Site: brandenburg
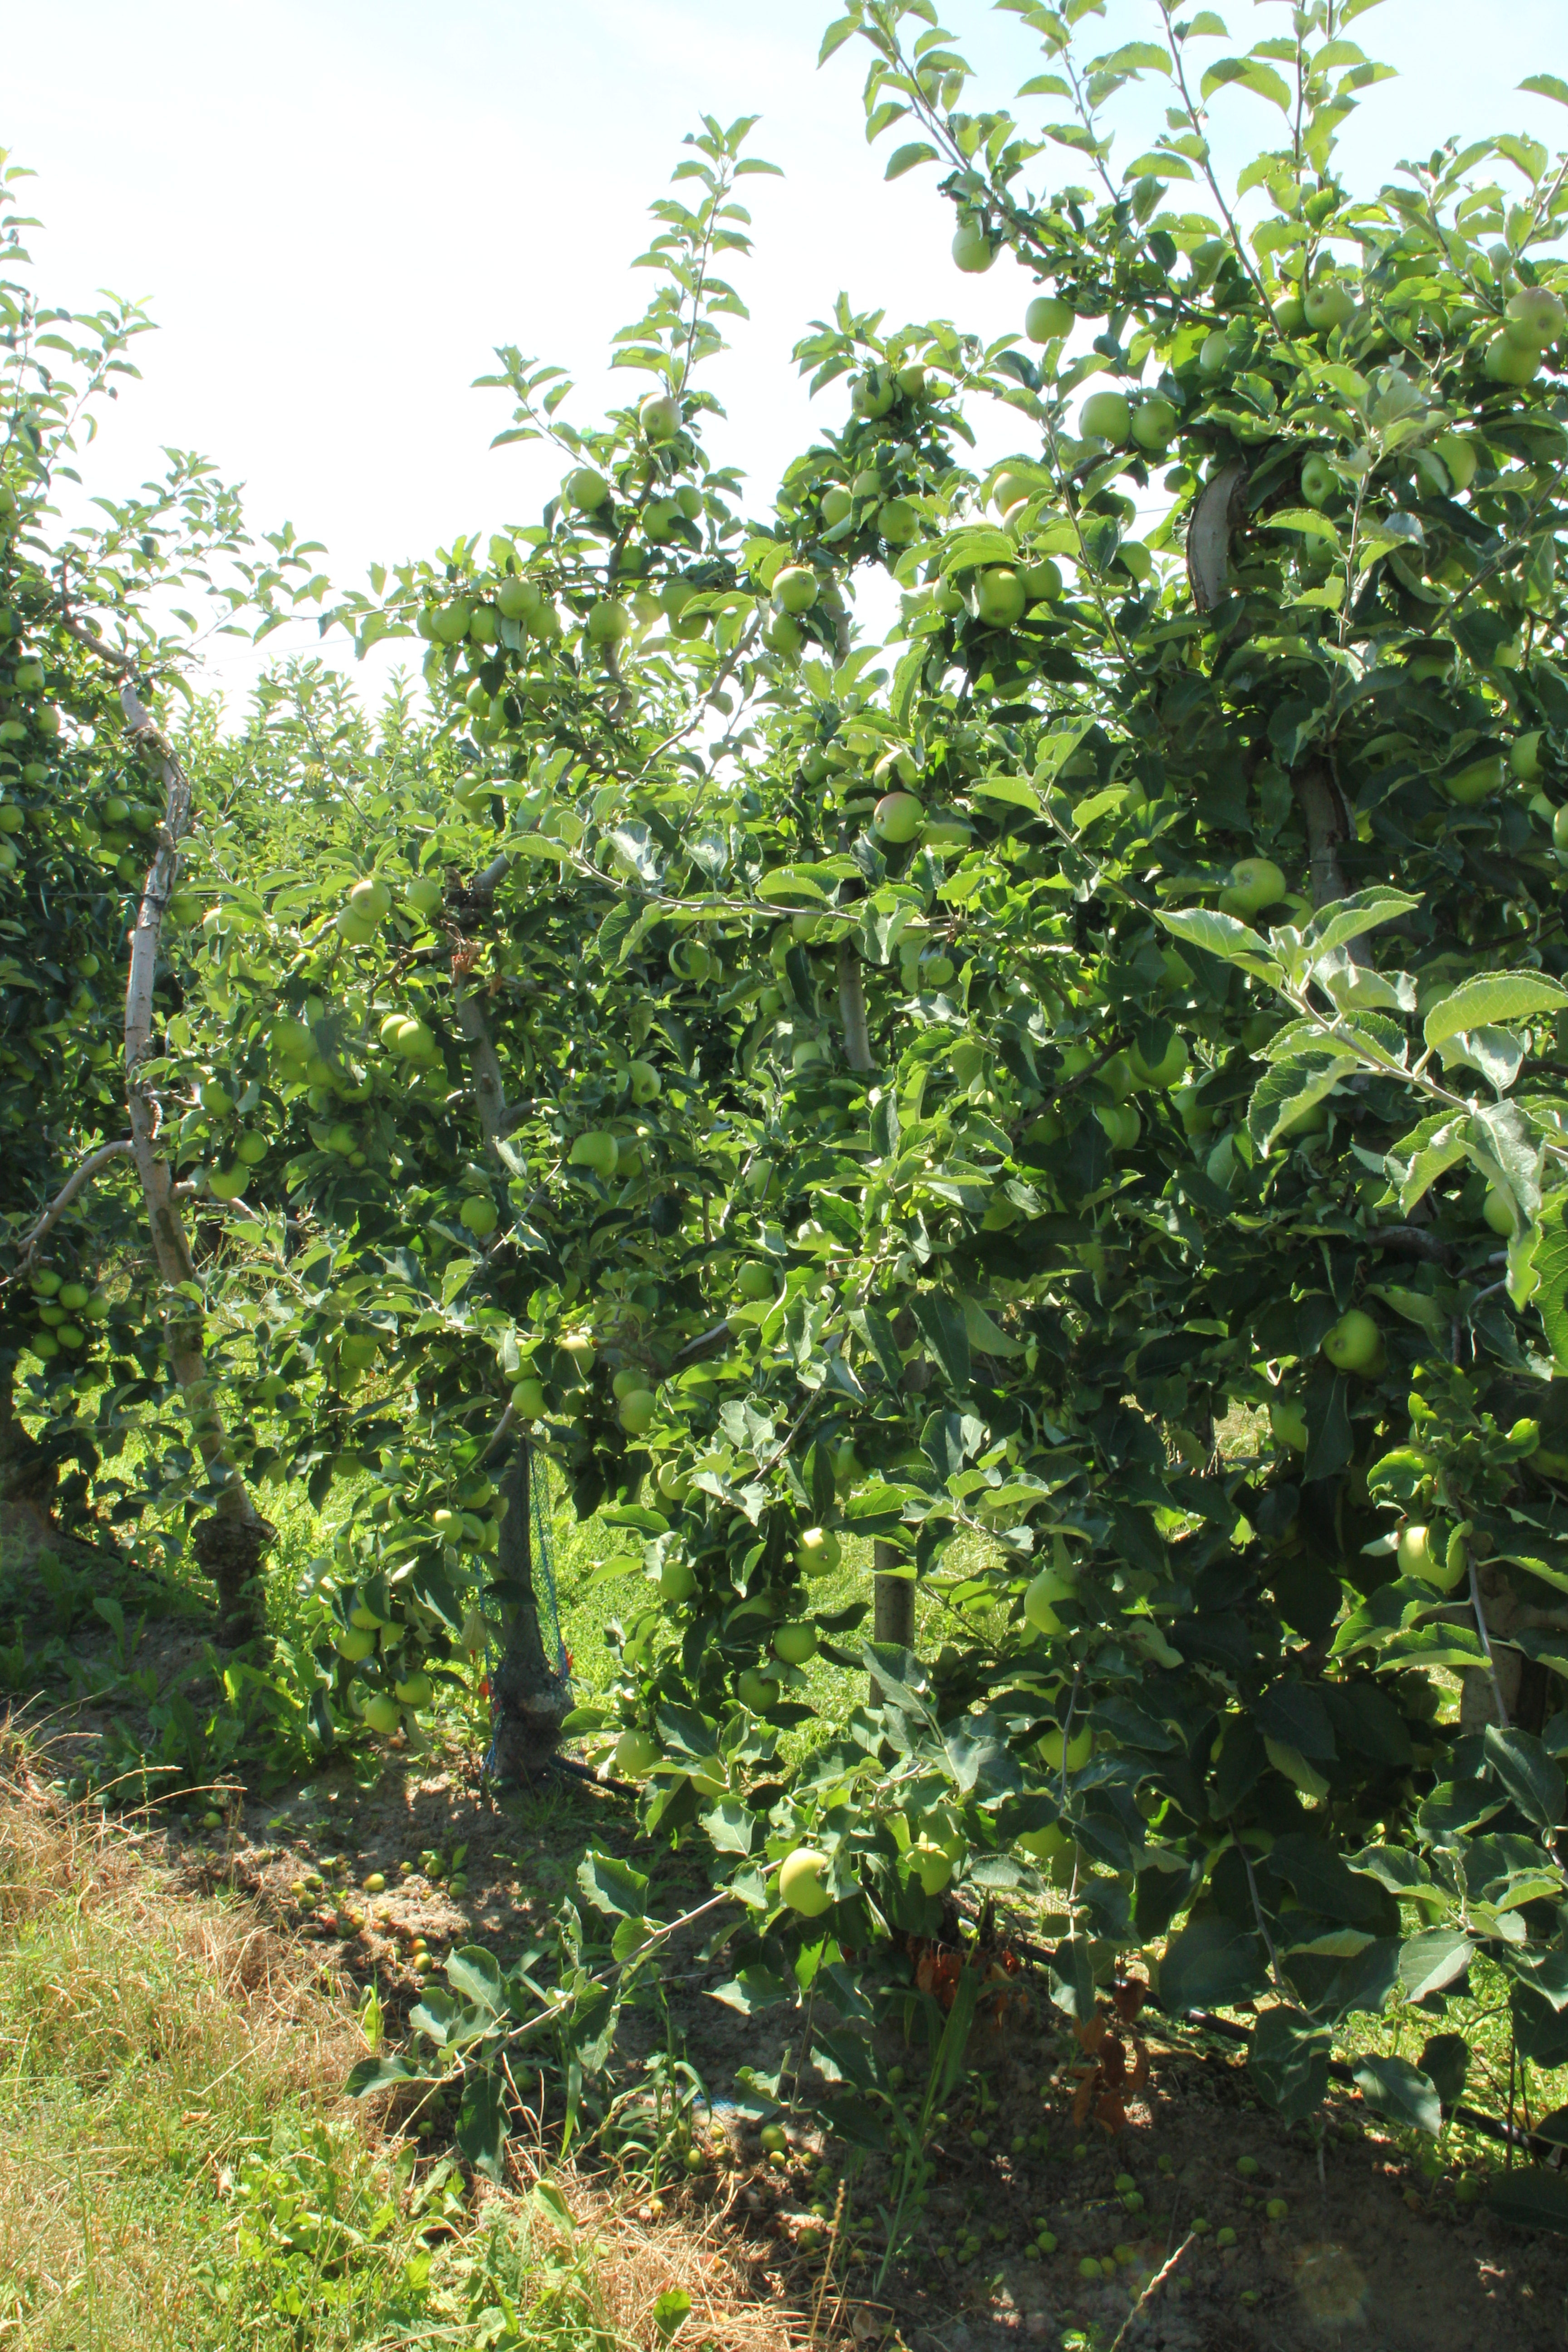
Growth stage (BBCH 77): Development of fruit